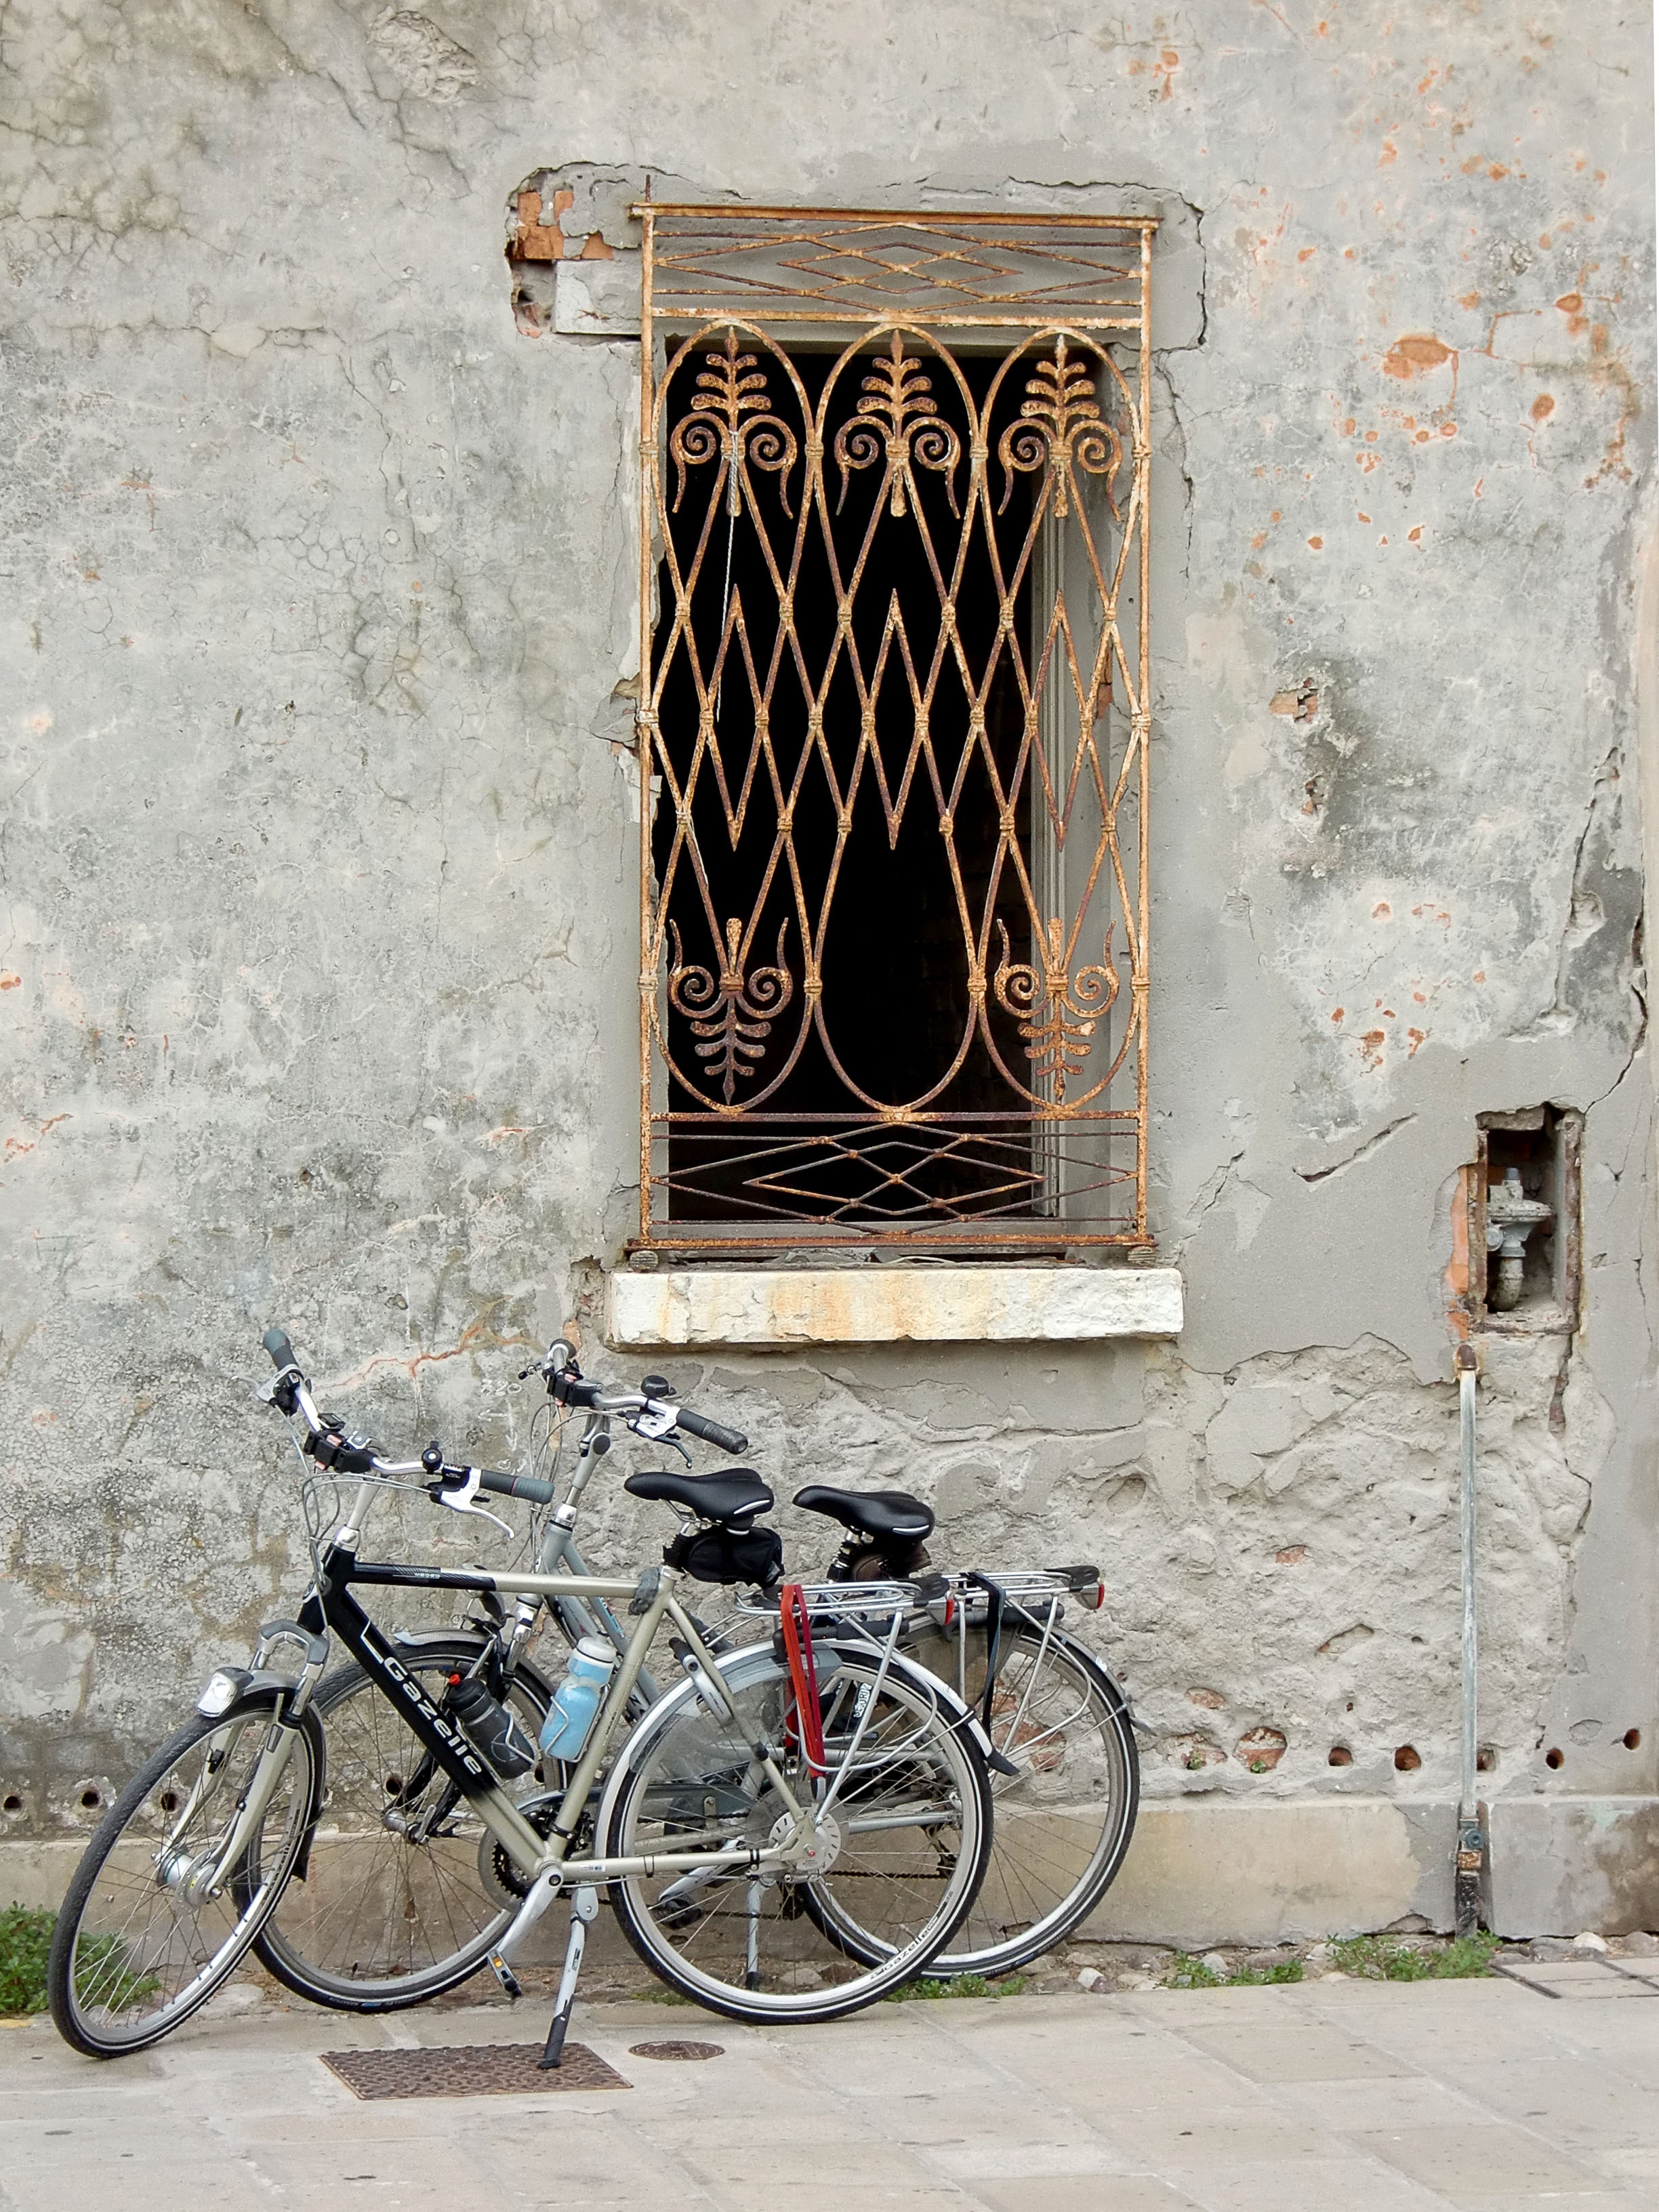
wood, wheel, window, old, bicycle, wall, vehicle, metal, ruin, security, sports equipment, cycling, art, bicycles, wheels, grid, iron